Witham's Cemetery

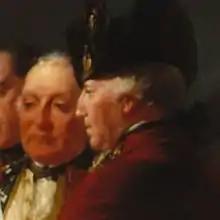
Captain Witham and Roger Curtis in The Sortie Made by the Garrison of Gibraltar, 1789 by John Trumbull

The cemetery takes its name from Captain Witham, a British officer of the 18th century involved in the sieges of Gibraltar, said to be "a rather spirited gentleman, who enjoyed himself by digging up a garden over the night." The Gibraltar Naval Memorial notes that the U.S. Navy, in cooperation with the British, once moved graves from the Witham's Road Cemetery to the North Front Cemetery.